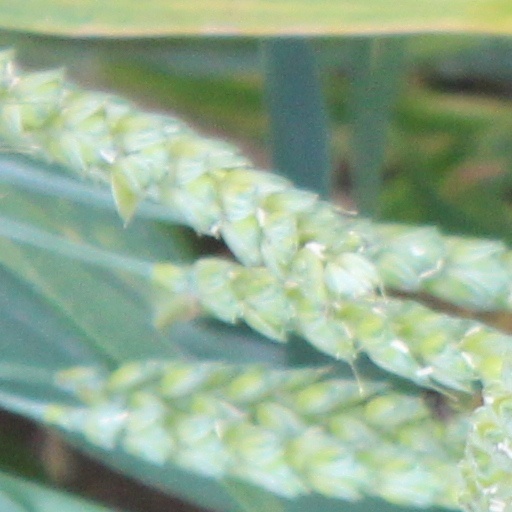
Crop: wheat